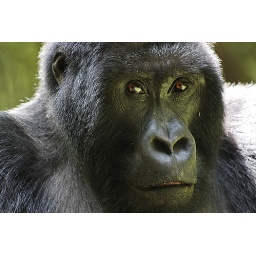
this young male black back gorilla in volcanoes national park in rwanda looks too intimidating